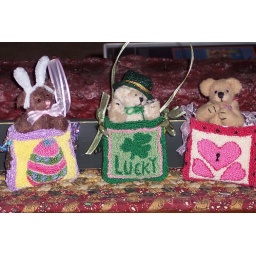
three little bears in bags